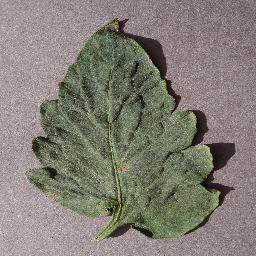
Label: Tomato___Target_Spot